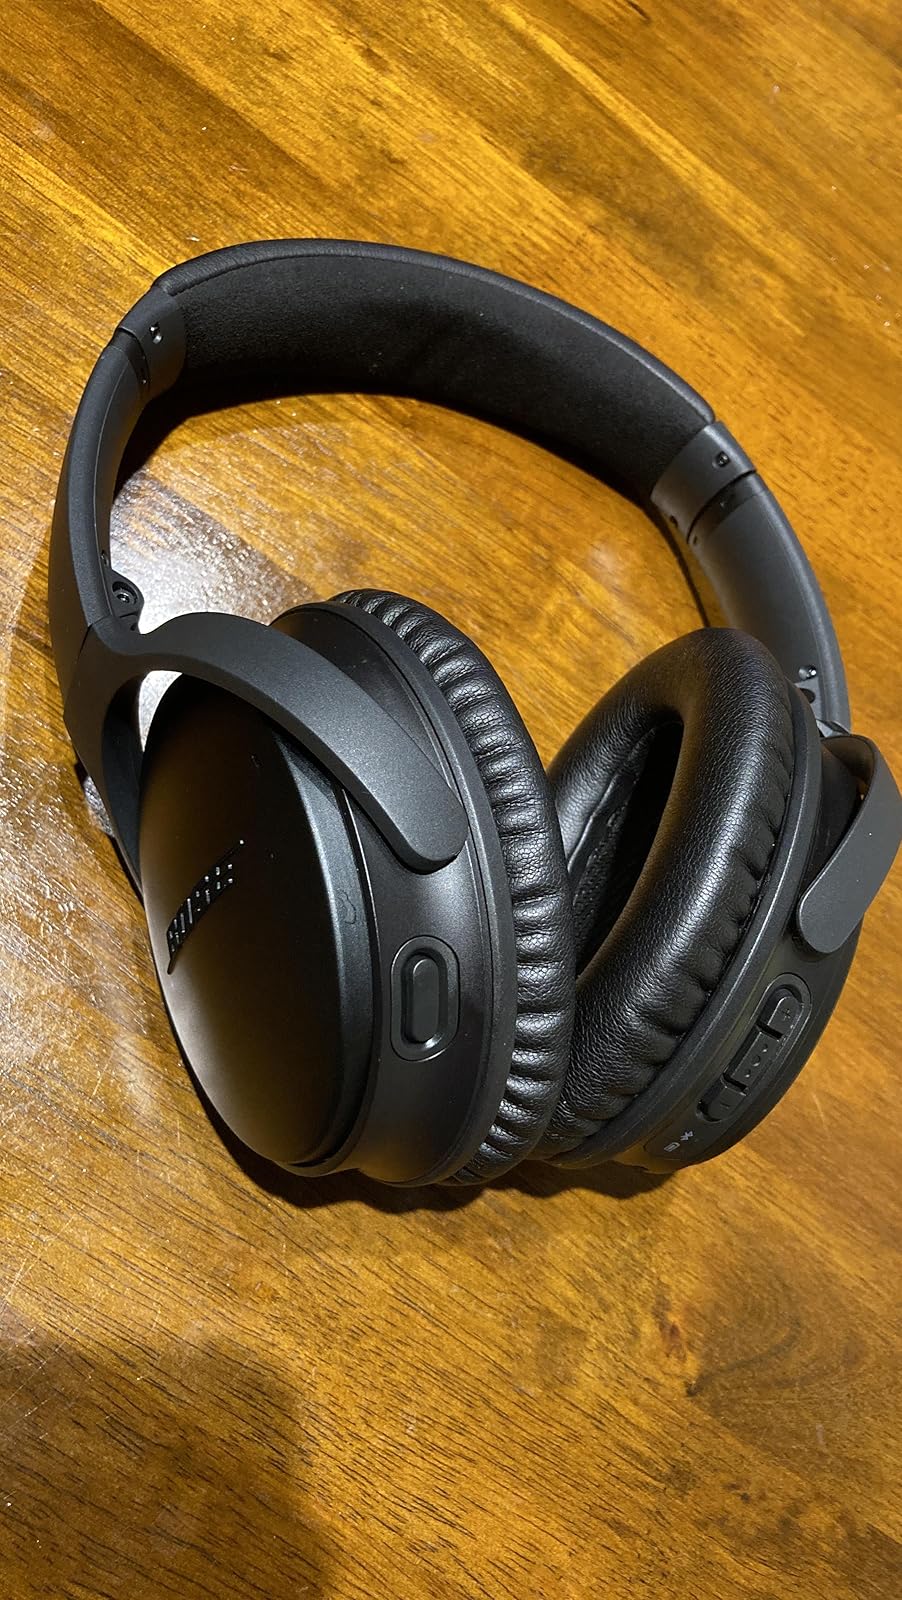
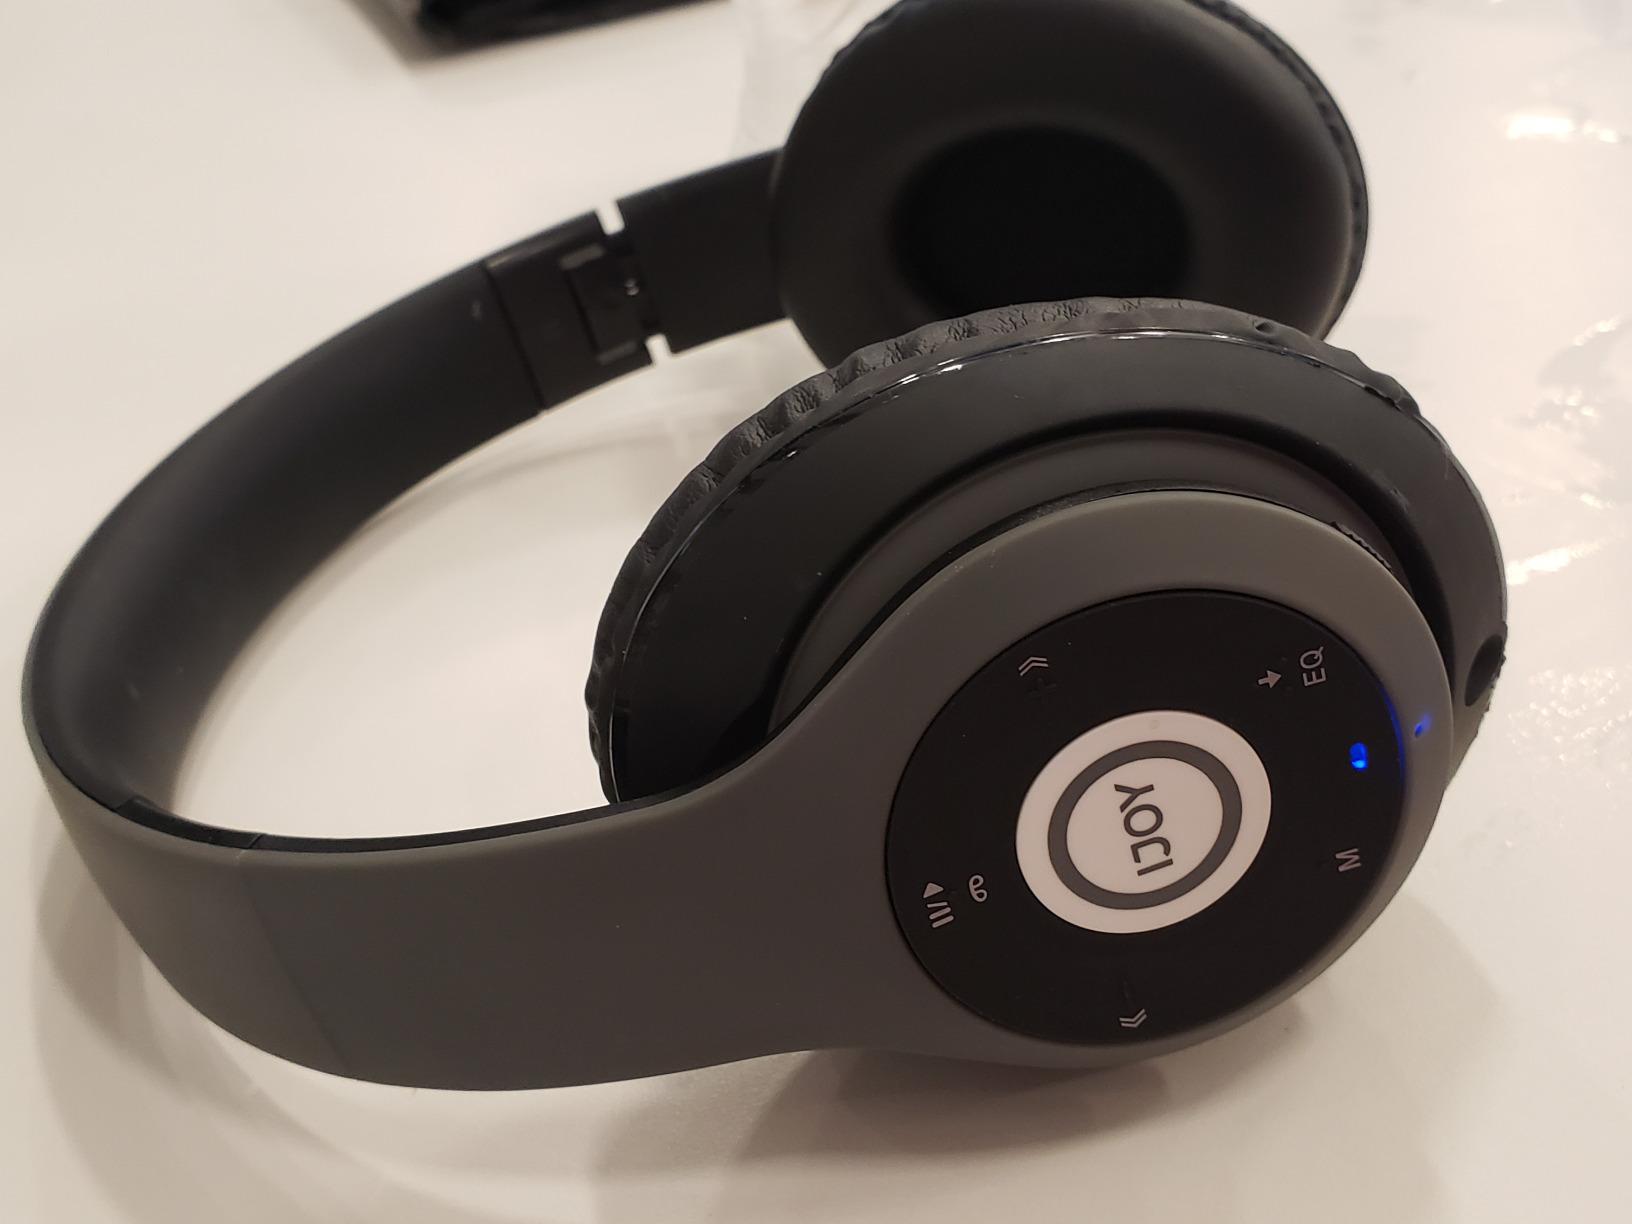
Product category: headphones
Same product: no